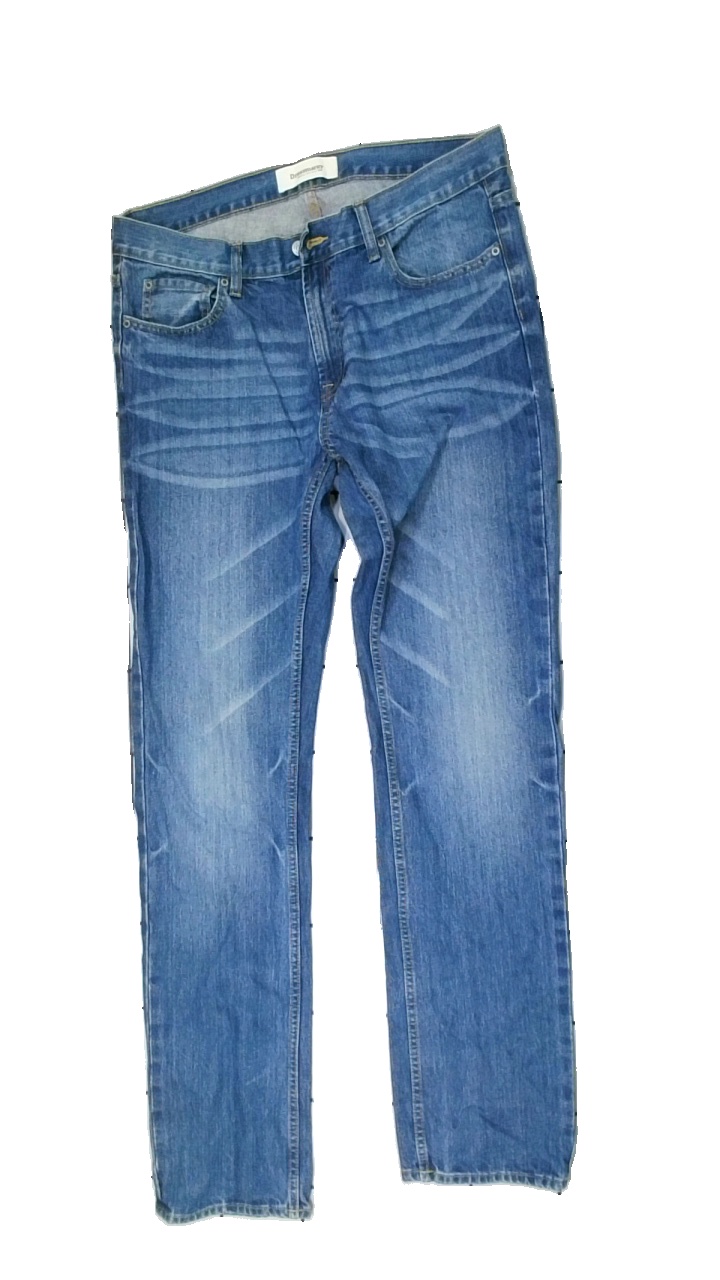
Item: Jeans (Men)
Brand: Dressman
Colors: Blue
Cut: Regular
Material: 100% cotton
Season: All
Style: Denim
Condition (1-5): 4
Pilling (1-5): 4
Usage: Reuse
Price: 50-100